Arcadia (play)

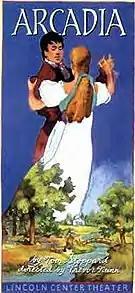
Poster, by James McMullan, for the Lincoln Center 1995 production

"Arcadia" first opened at the Royal National Theatre in London on 13 April 1993, in a production directed by Trevor Nunn with Rufus Sewell as Septimus Hodge, Felicity Kendal as Hannah Jarvis, Bill Nighy as Bernard Nightingale, Emma Fielding as Thomasina Coverly, Allan Mitchell as Jellaby, Derek Hutchinson as Ezra Chater, Sidney Livingstone as Richard Noakes, Harriet Walter as Lady Croom, Graham Sinclair as Captain Brice, Harriet Harrison as Chloe Coverly, Timothy Matthews as Augustus and Gus Coverly and Samuel West as Valentine Coverly. It won the 1993 Olivier and Evening Standard Awards for Best Play.